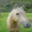
Label: horse